Wanted: Weapons of Fate

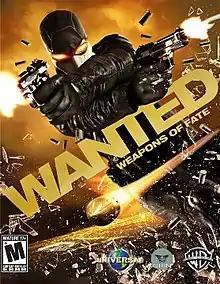

Wanted: Weapons of Fate is a third-person shooter video game, first developed and published by I-play in 2008, before being developed by Grin and published by Warner Bros. Interactive and distributed by Universal Studios in 2009. The game is based on the film of the same name. It was released for mobile phones, Microsoft Windows, PlayStation 3 and Xbox 360.